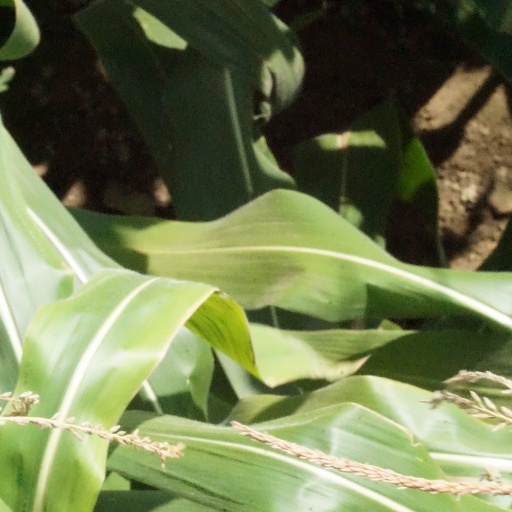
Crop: maize; corn